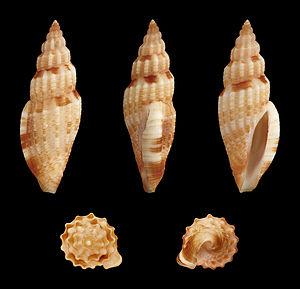
Les Conoidea sont une super-famille de gastéropodes marins carnivores de l'ordre des Neogastropoda.
Les Mangeliidae constituent une famille de mollusques gastéropodes marins de l'ordre des Neogastropoda.
Les Neogastropoda forment un ordre de mollusques appartenant à la classe des gastéropodes prosobranches.